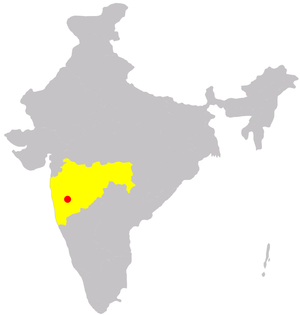
Pune
Punes beligggenhed i Maharashtra, Indien
Pune er den næststørste by i den delstaten Maharashtra i det vestlige Indien. Byen ligger omkring 160 km sydøst for delstatens hovedstad Mumbai, der er den største by i hele Indien. Der er lidt over 5 millioner indbyggere i Pune inkl. forstæder, og det er dermed det ottendemest befolkede byområde i Indien.